Georg Wenzeslaus von Knobelsdorff

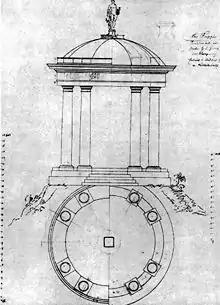
Design for the Apollo Temple in Neuruppin

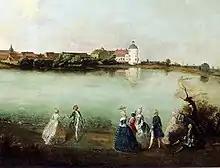
View of Rheinsberg 1737, excerpt from a Knobelsdorff painting

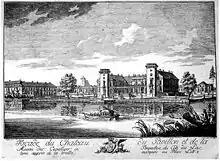
Rheinsberg Castle around 1740, excerpt from an engraving

Knobelsdorff gained the attention of King Frederick William I of Prussia (the "Soldier-King"), who had him join the entourage of his son, crown prince Frederick, later King Frederick II (Frederick the Great). After his failed attempt to flee Prussia and subsequent imprisonment in Küstrin, (now Polish Kostrzyn nad Odrą), Frederick had just been granted somewhat more freedom of movement by his strict father. Apparently, the king hoped that Knobelsdorff, as a sensible and artistically talented nobleman, would have a moderating influence on his son. (The sources vary as to what prompted the first meeting between Knobelsdorff and Frederick, but they all date the event as being in 1732.)